Zotz (candy)

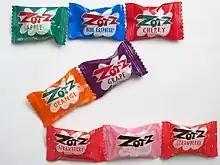
Flavours of Zotz arranged to form a Z

Zotz is a candy manufactured by G.B. Ambrosoli S.p.A. in Italy and distributed in the United States by Andre Prost, Inc. It is a fizzy, sour center hard candy that contains sherbet.